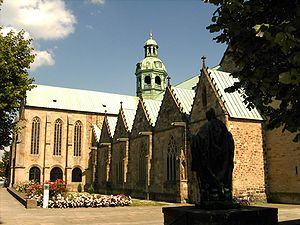
Hildesheim Domkirke / Historie / Bygning
Mariadom i Hildesheim, nordvestsiden
Hildesheim Domkirke er en kirke i byen Hildesheim i den tyske delstat Niedersachsen. Den er domkirke i bispedømmet Hildesheim. Den første kirke på stedet blev påbegyndt allerede i 872. Den nuværende kirke og kunst er sammen med St. Michaelskirken fra 1985 på UNESCOs liste over verdens kulturarv.